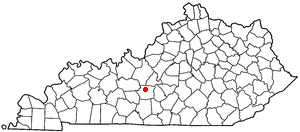
La ville de Bonnieville est située dans le comté de Hart, dans le Commonwealth du Kentucky, aux États-Unis. Sa population s’élevait à 255 habitants lors du recensement de 2010, estimée à 262 habitants en 2016.